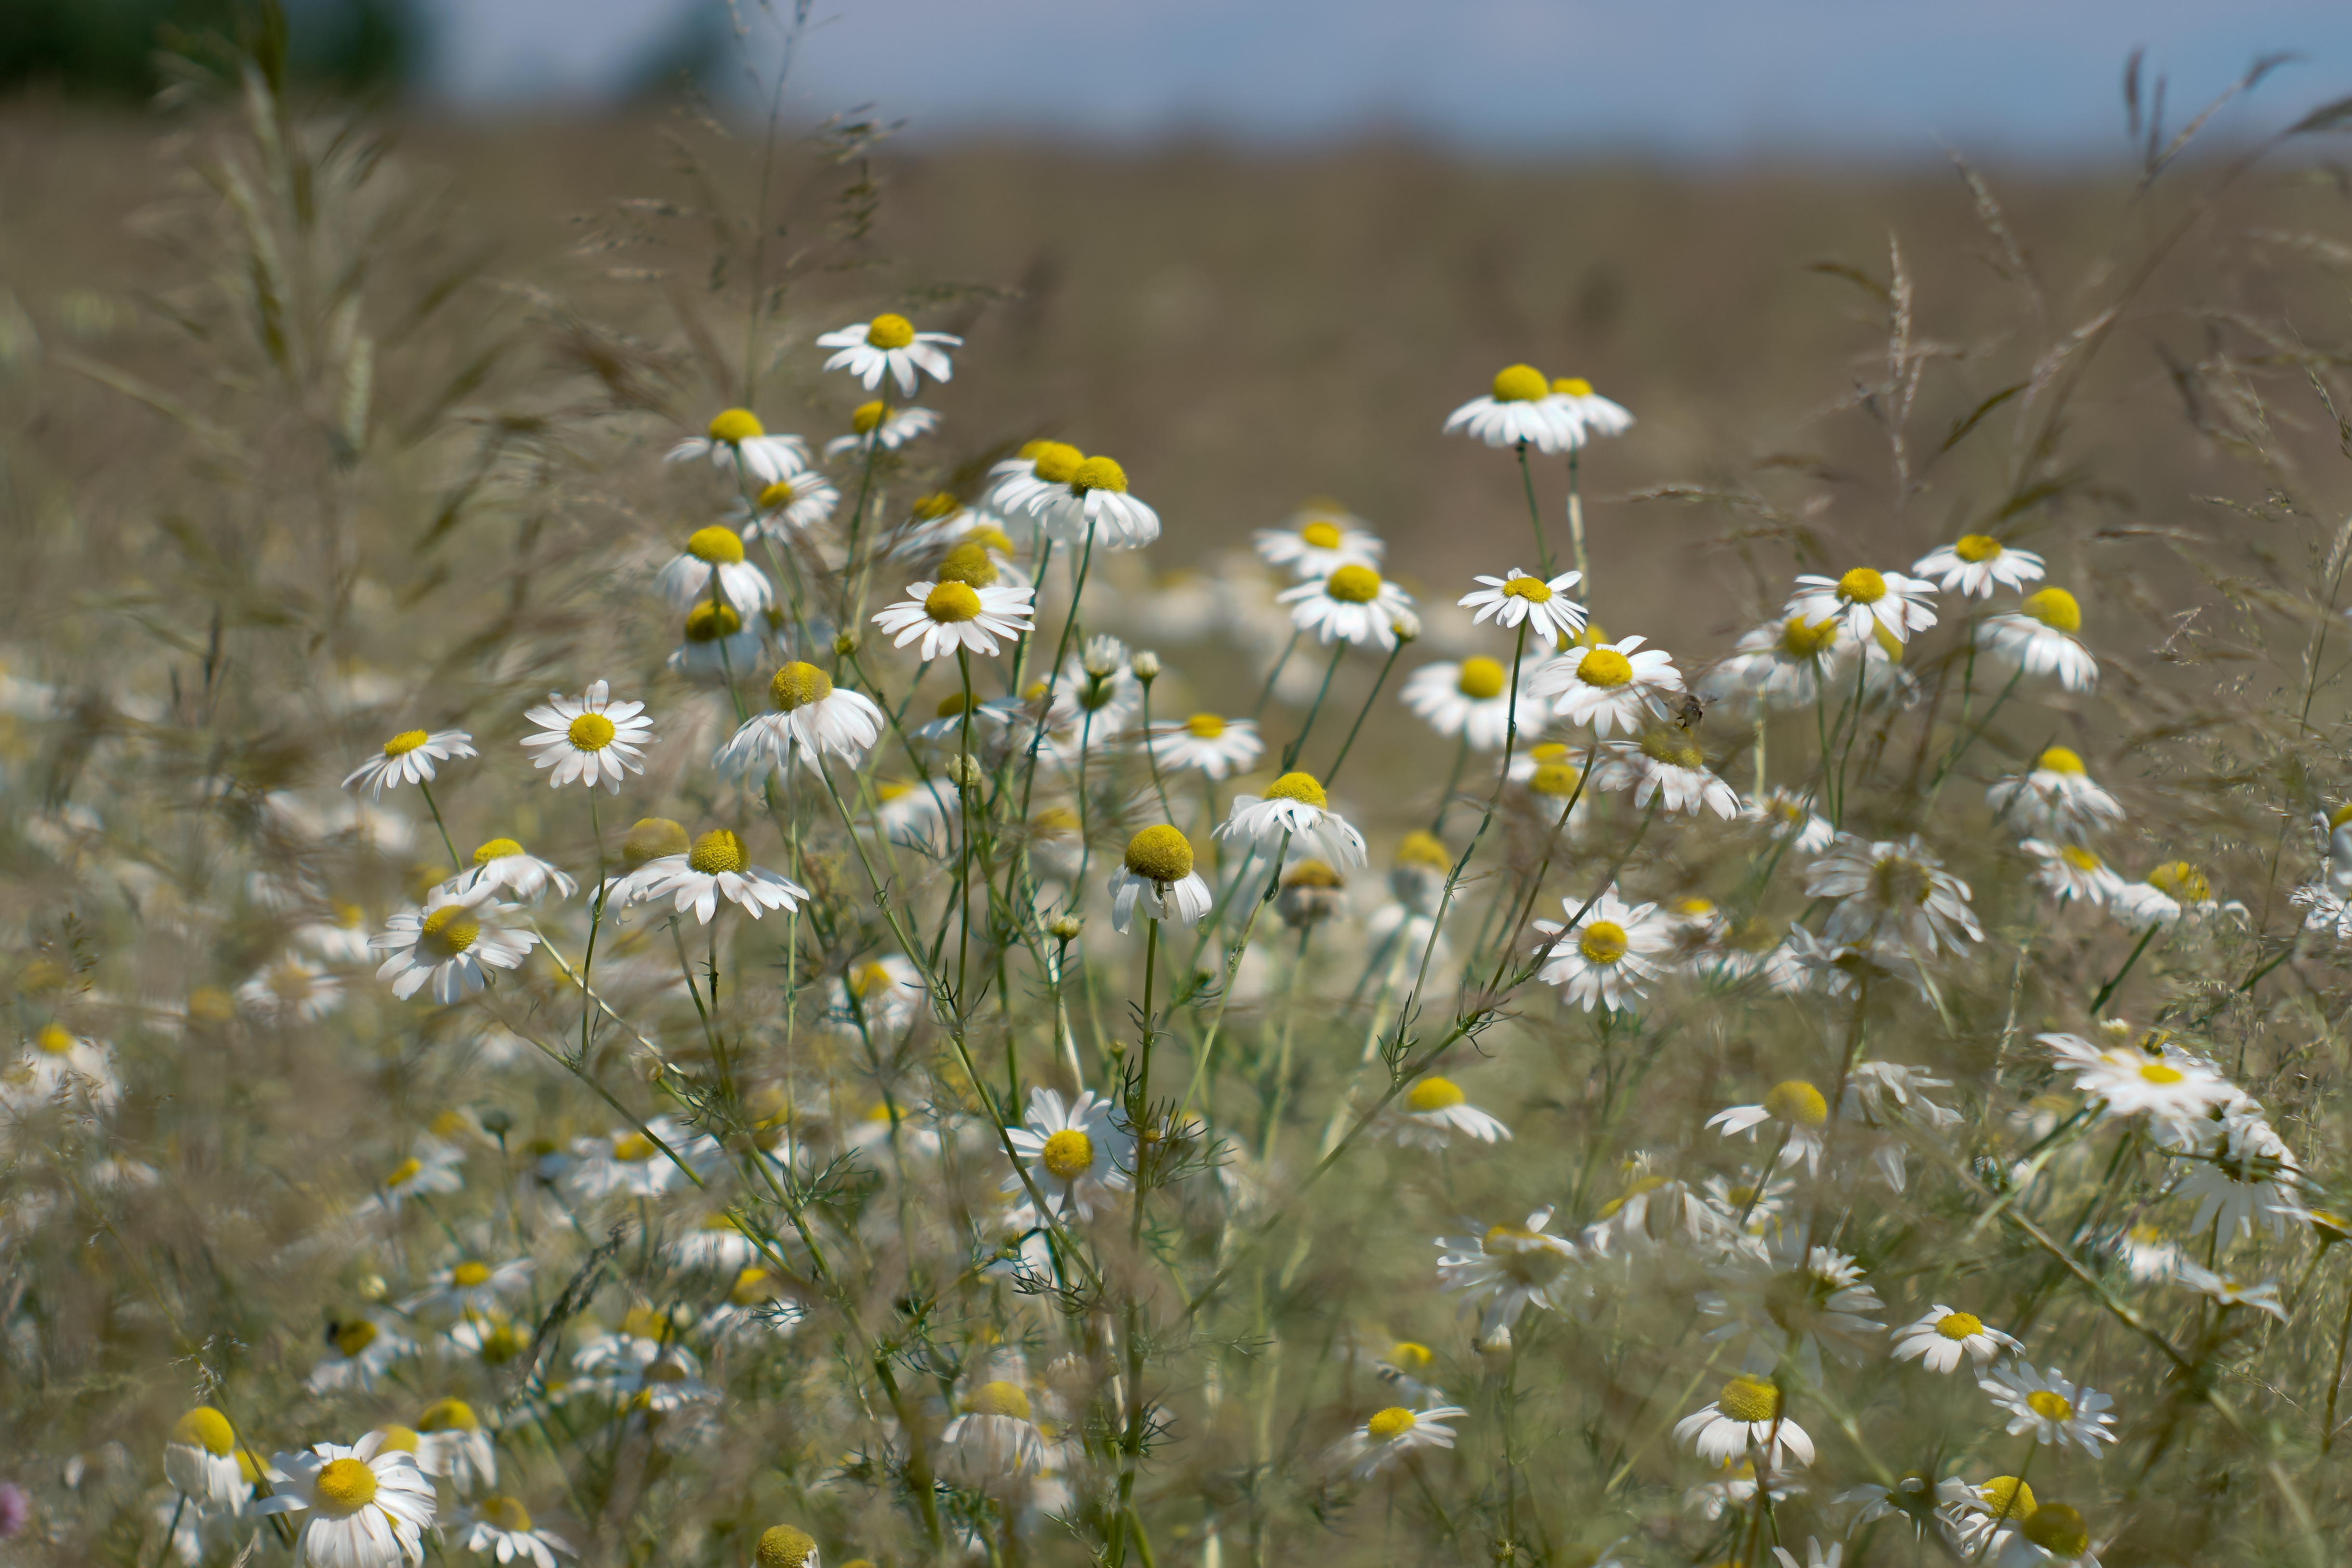
nature, grass, blossom, plant, field, meadow, prairie, sunlight, flower, summer, daisy, botany, yellow, flora, wildflower, wild flowers, grassland, wildflowers, habitat, ecosystem, macro photography, sunny day, flowering plant, daisy family, camomile, natural environment, land plant, chamaemelum nobile